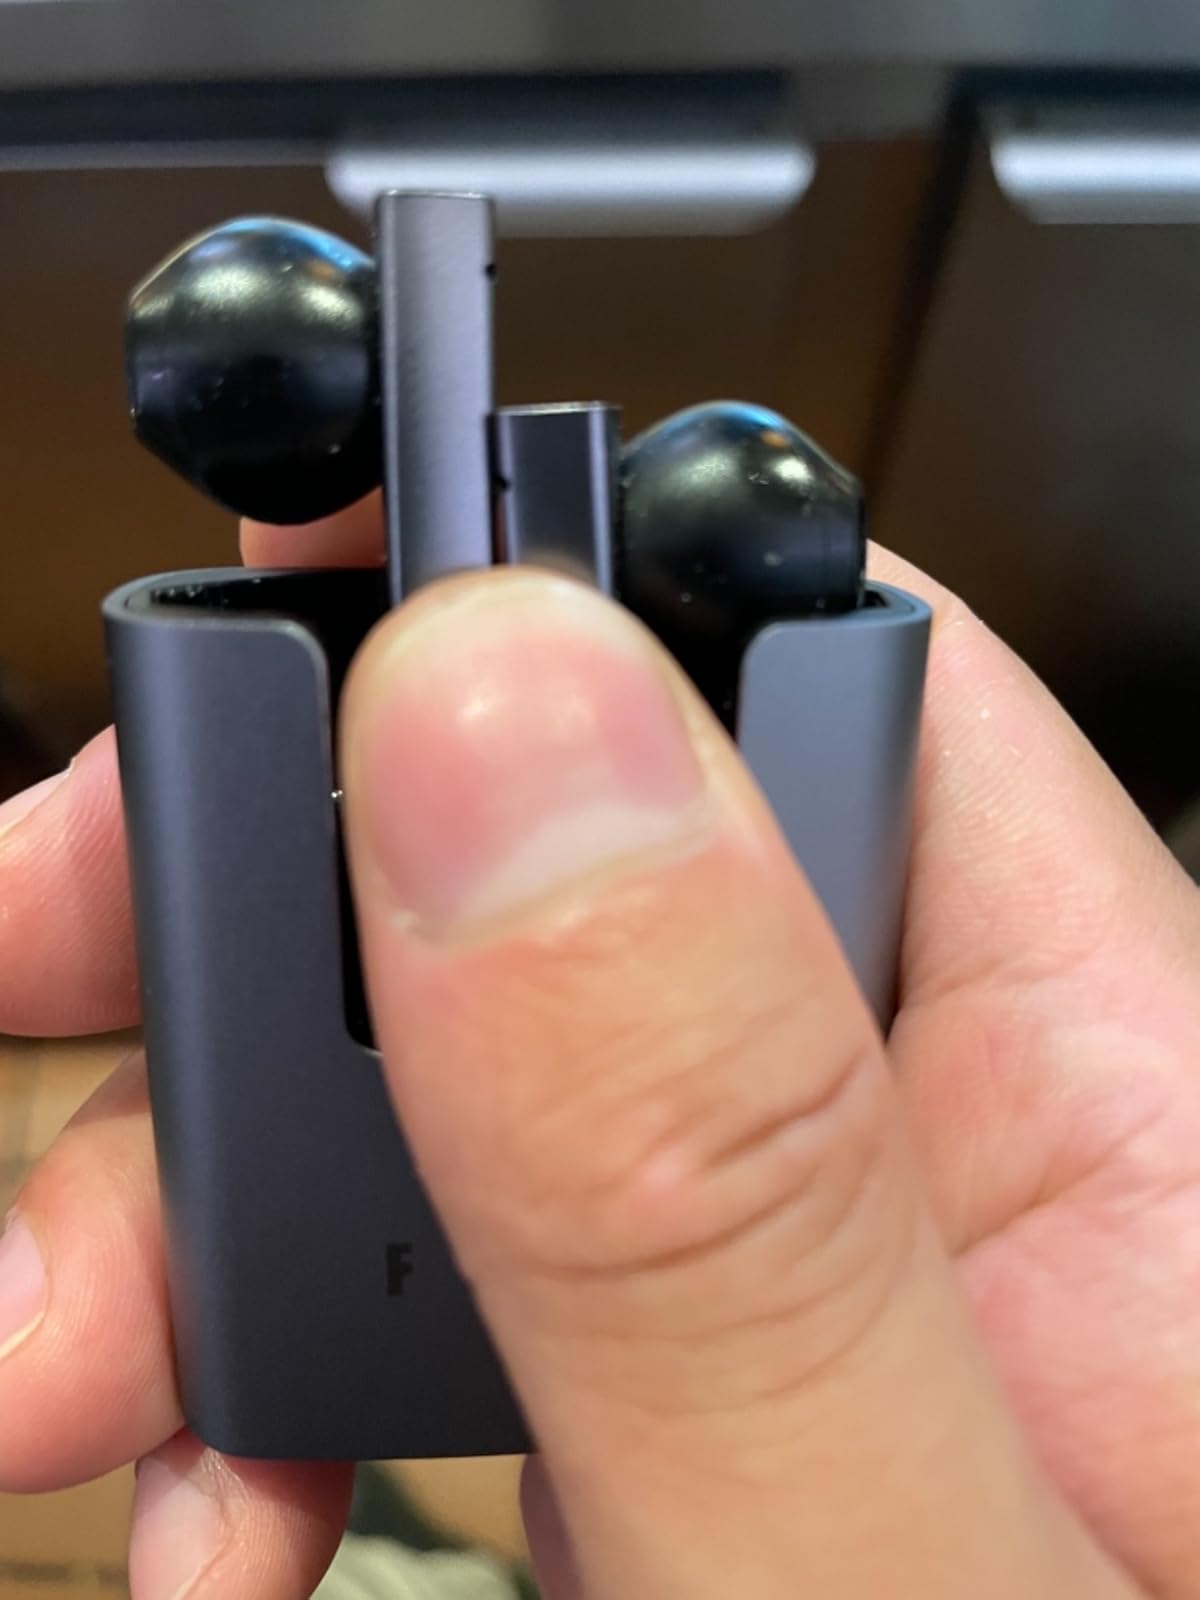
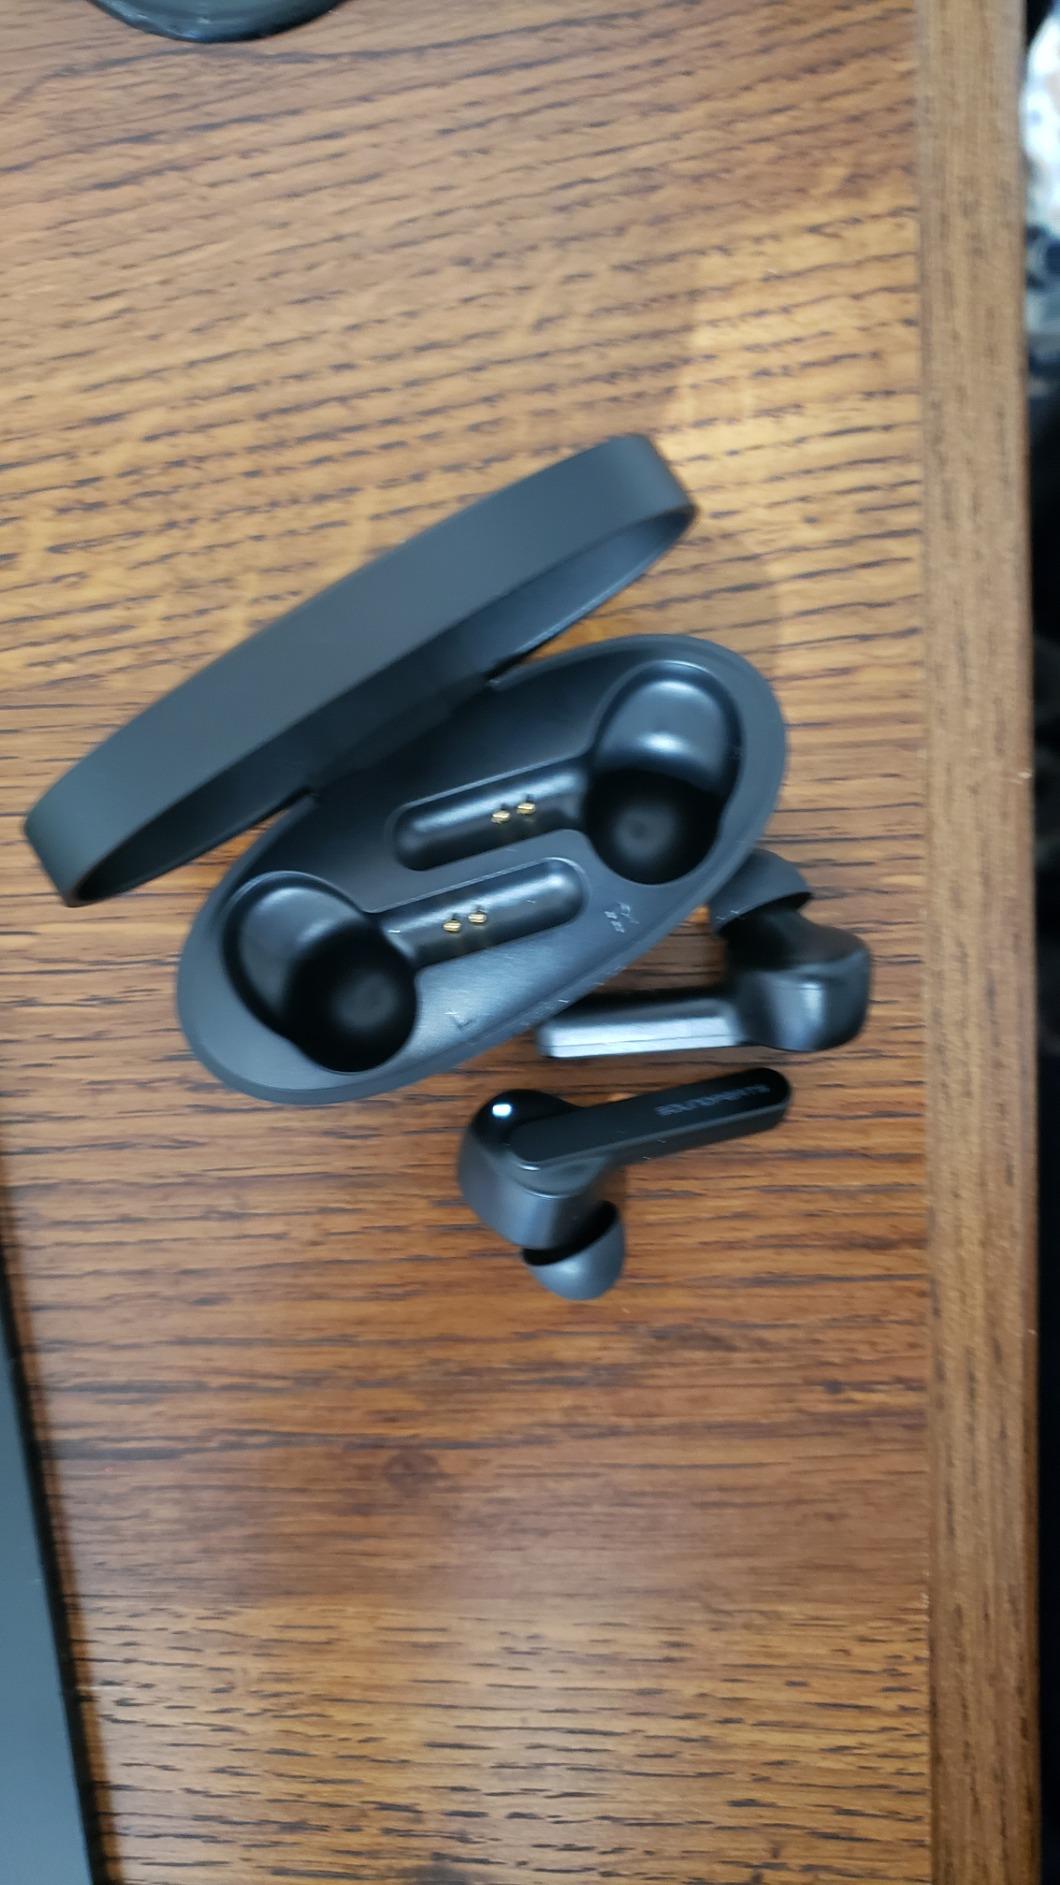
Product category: earbuds
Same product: no